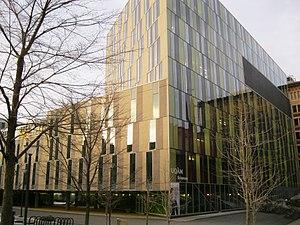
Pavillon des Sciences biologiques (SB), Université du Québec à Montréal, 141, avenue du Président-Kennedy, Montréal, H2X 1Y4. Il fait partie du Complexe des sciences Pierre-Dansereau.
Le Complexe des sciences Pierre-Dansereau est un campus de l’Université du Québec à Montréal, situé sur le quadrilatère ceinturant les rues Sherbrooke Ouest et Saint-Urbain ainsi que les avenues du Président-Kennedy et Jeanne-Mance.